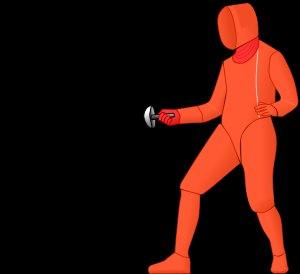
L’escrime est un sport de combat. Il s’agit de l’art de toucher un adversaire avec la pointe ou le tranchant d’une arme blanche sur les parties valables sans être touché.
L’épée est l'une des trois armes de l’escrime.